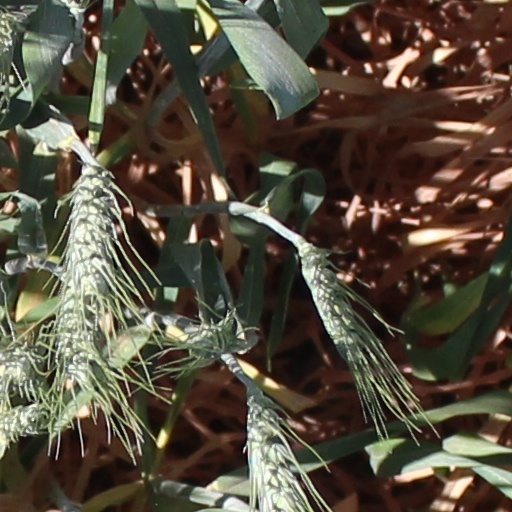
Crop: wheat